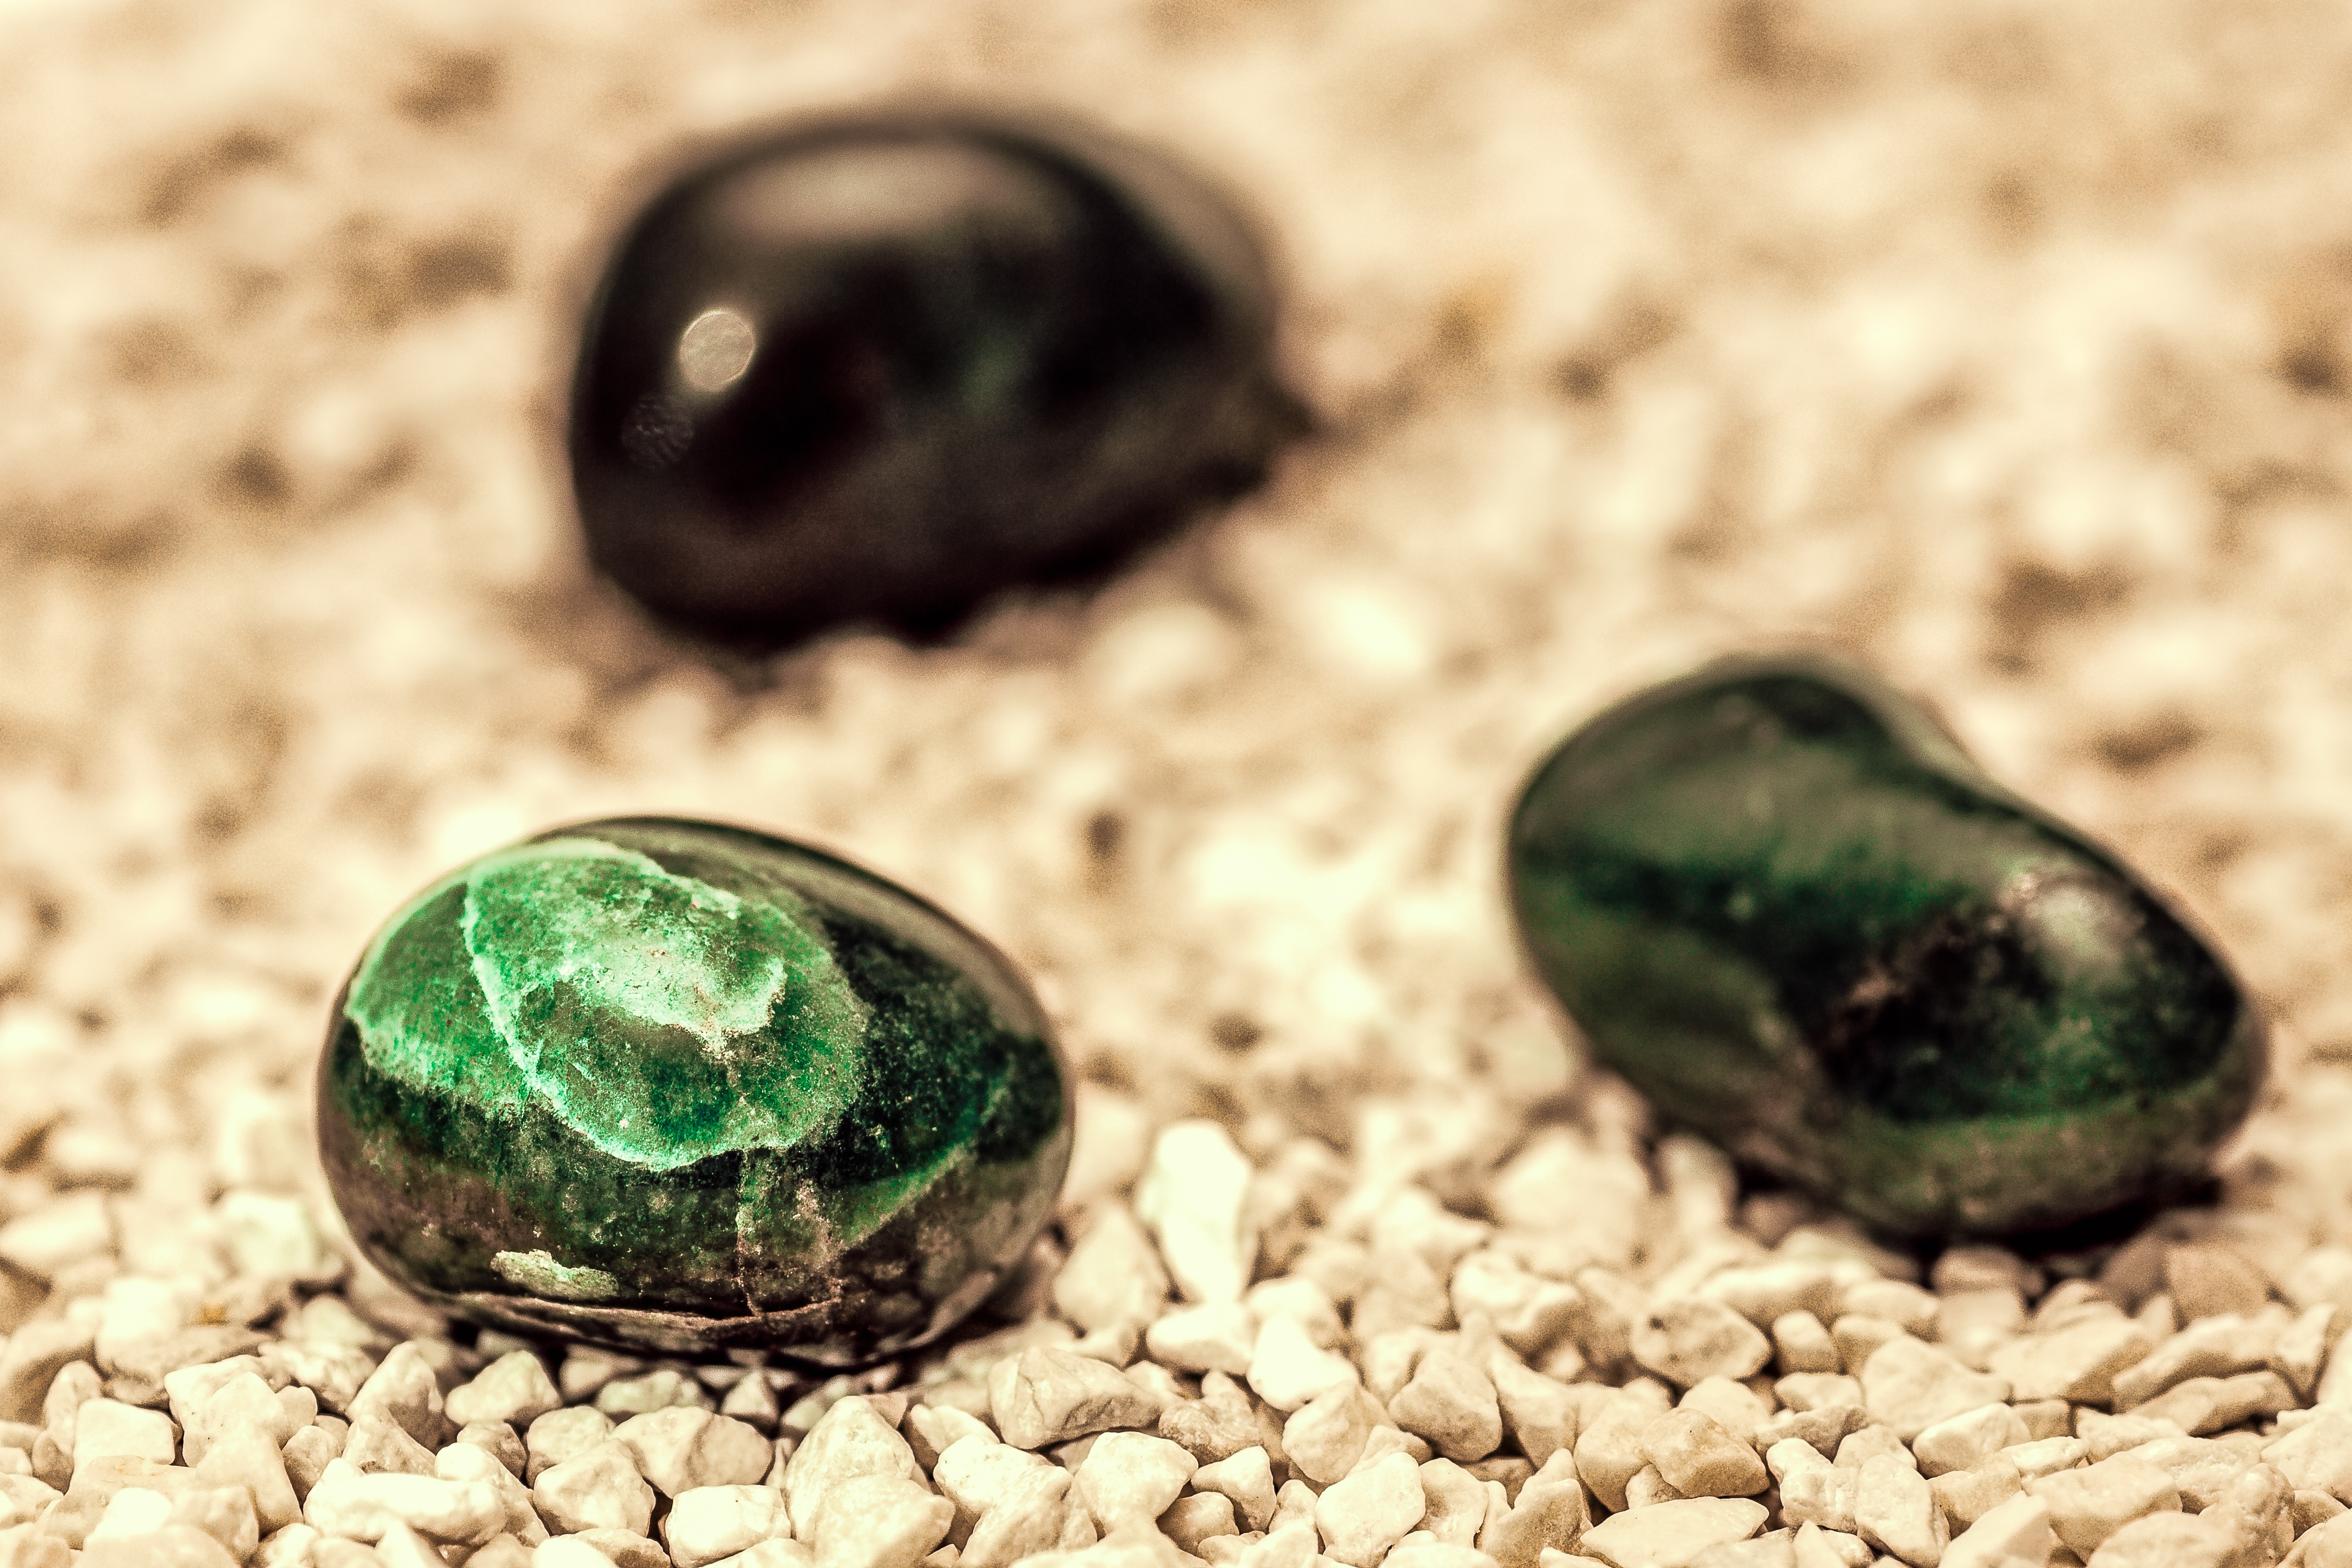
rock, stone, food, green, macro, pebble, close, close up, jewellery, stones, geology, reflecting, gem, minerals, shiny, gloss, mineral, macro photography, gems, datailaufnahme, semi precious stone, macro photo, semi precious stones, aquamarine, fashion accessory